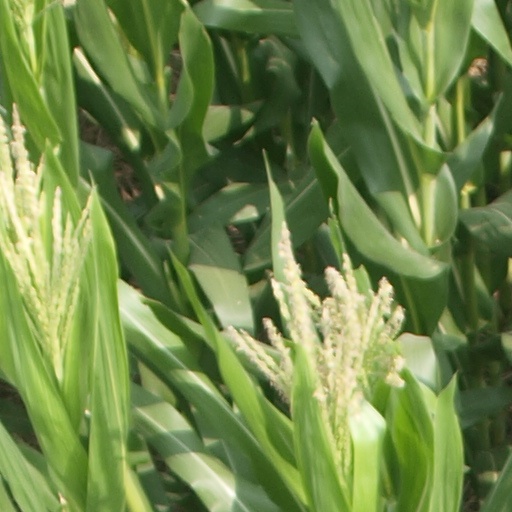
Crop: maize; corn